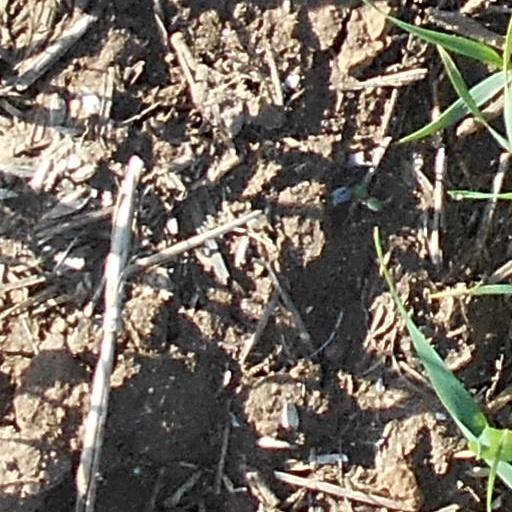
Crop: wheat